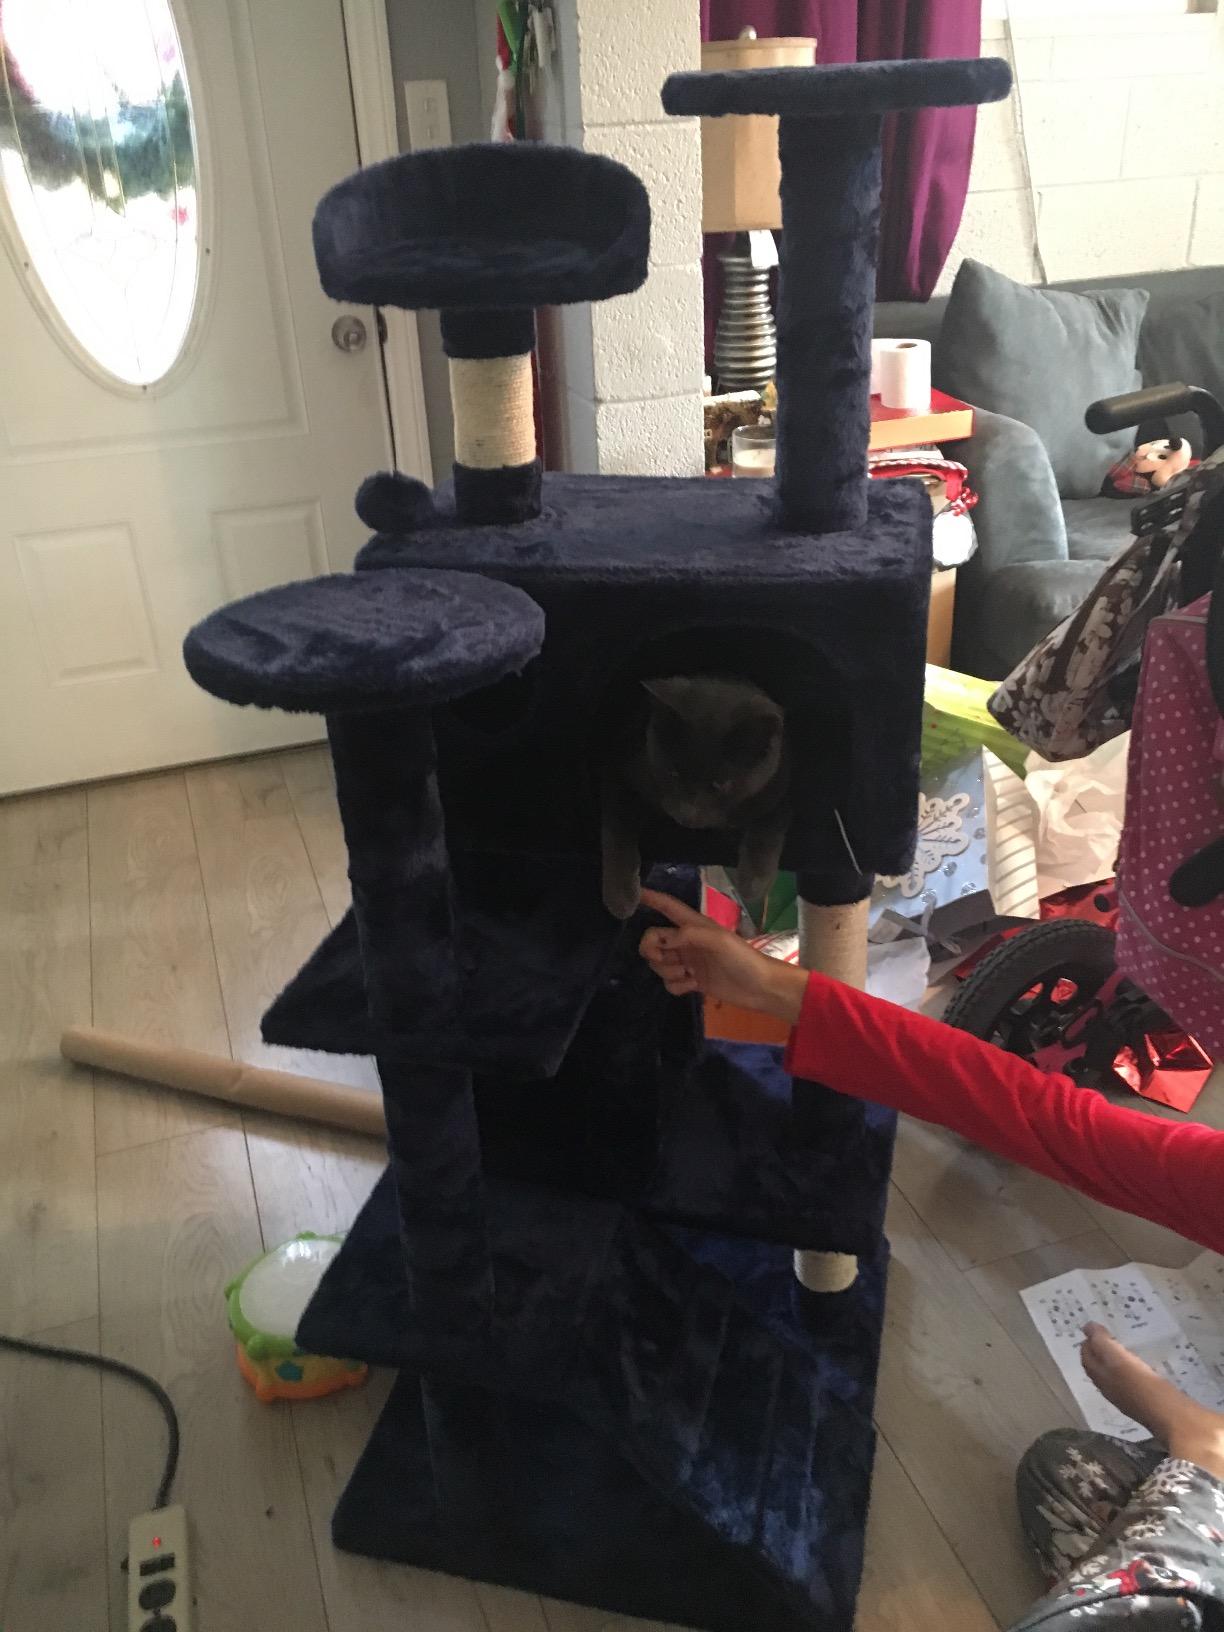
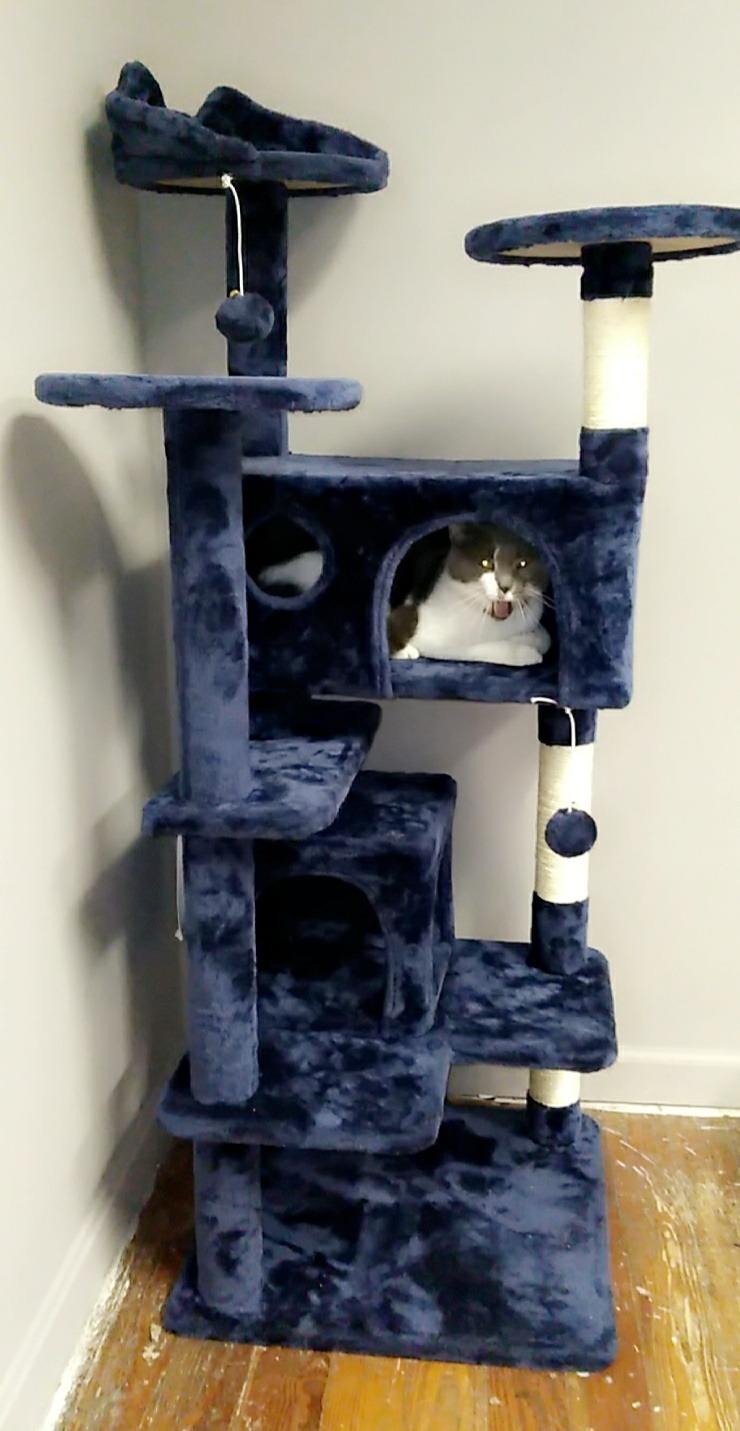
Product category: items_cat tree
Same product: yes